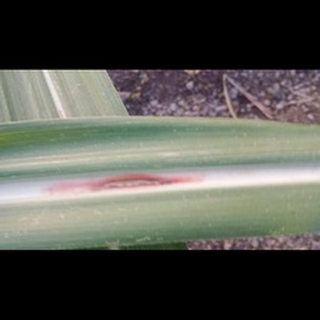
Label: sugarcane_red_rot